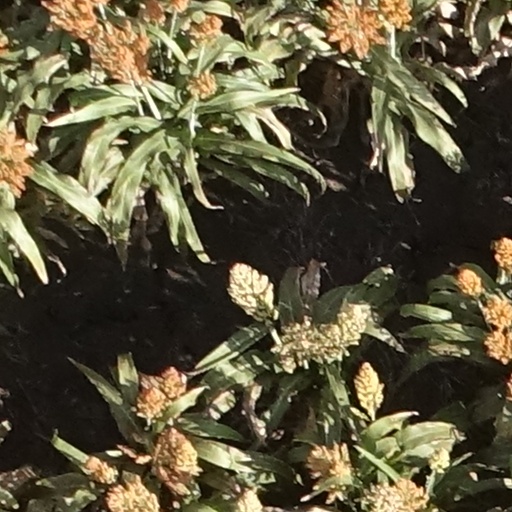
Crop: sorghum